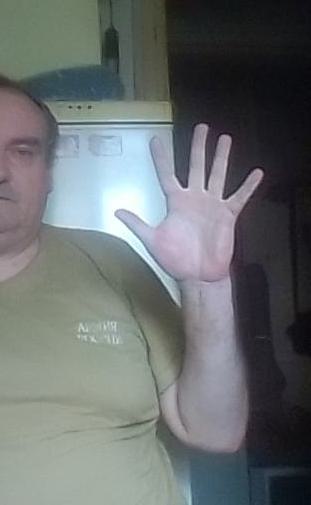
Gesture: palm